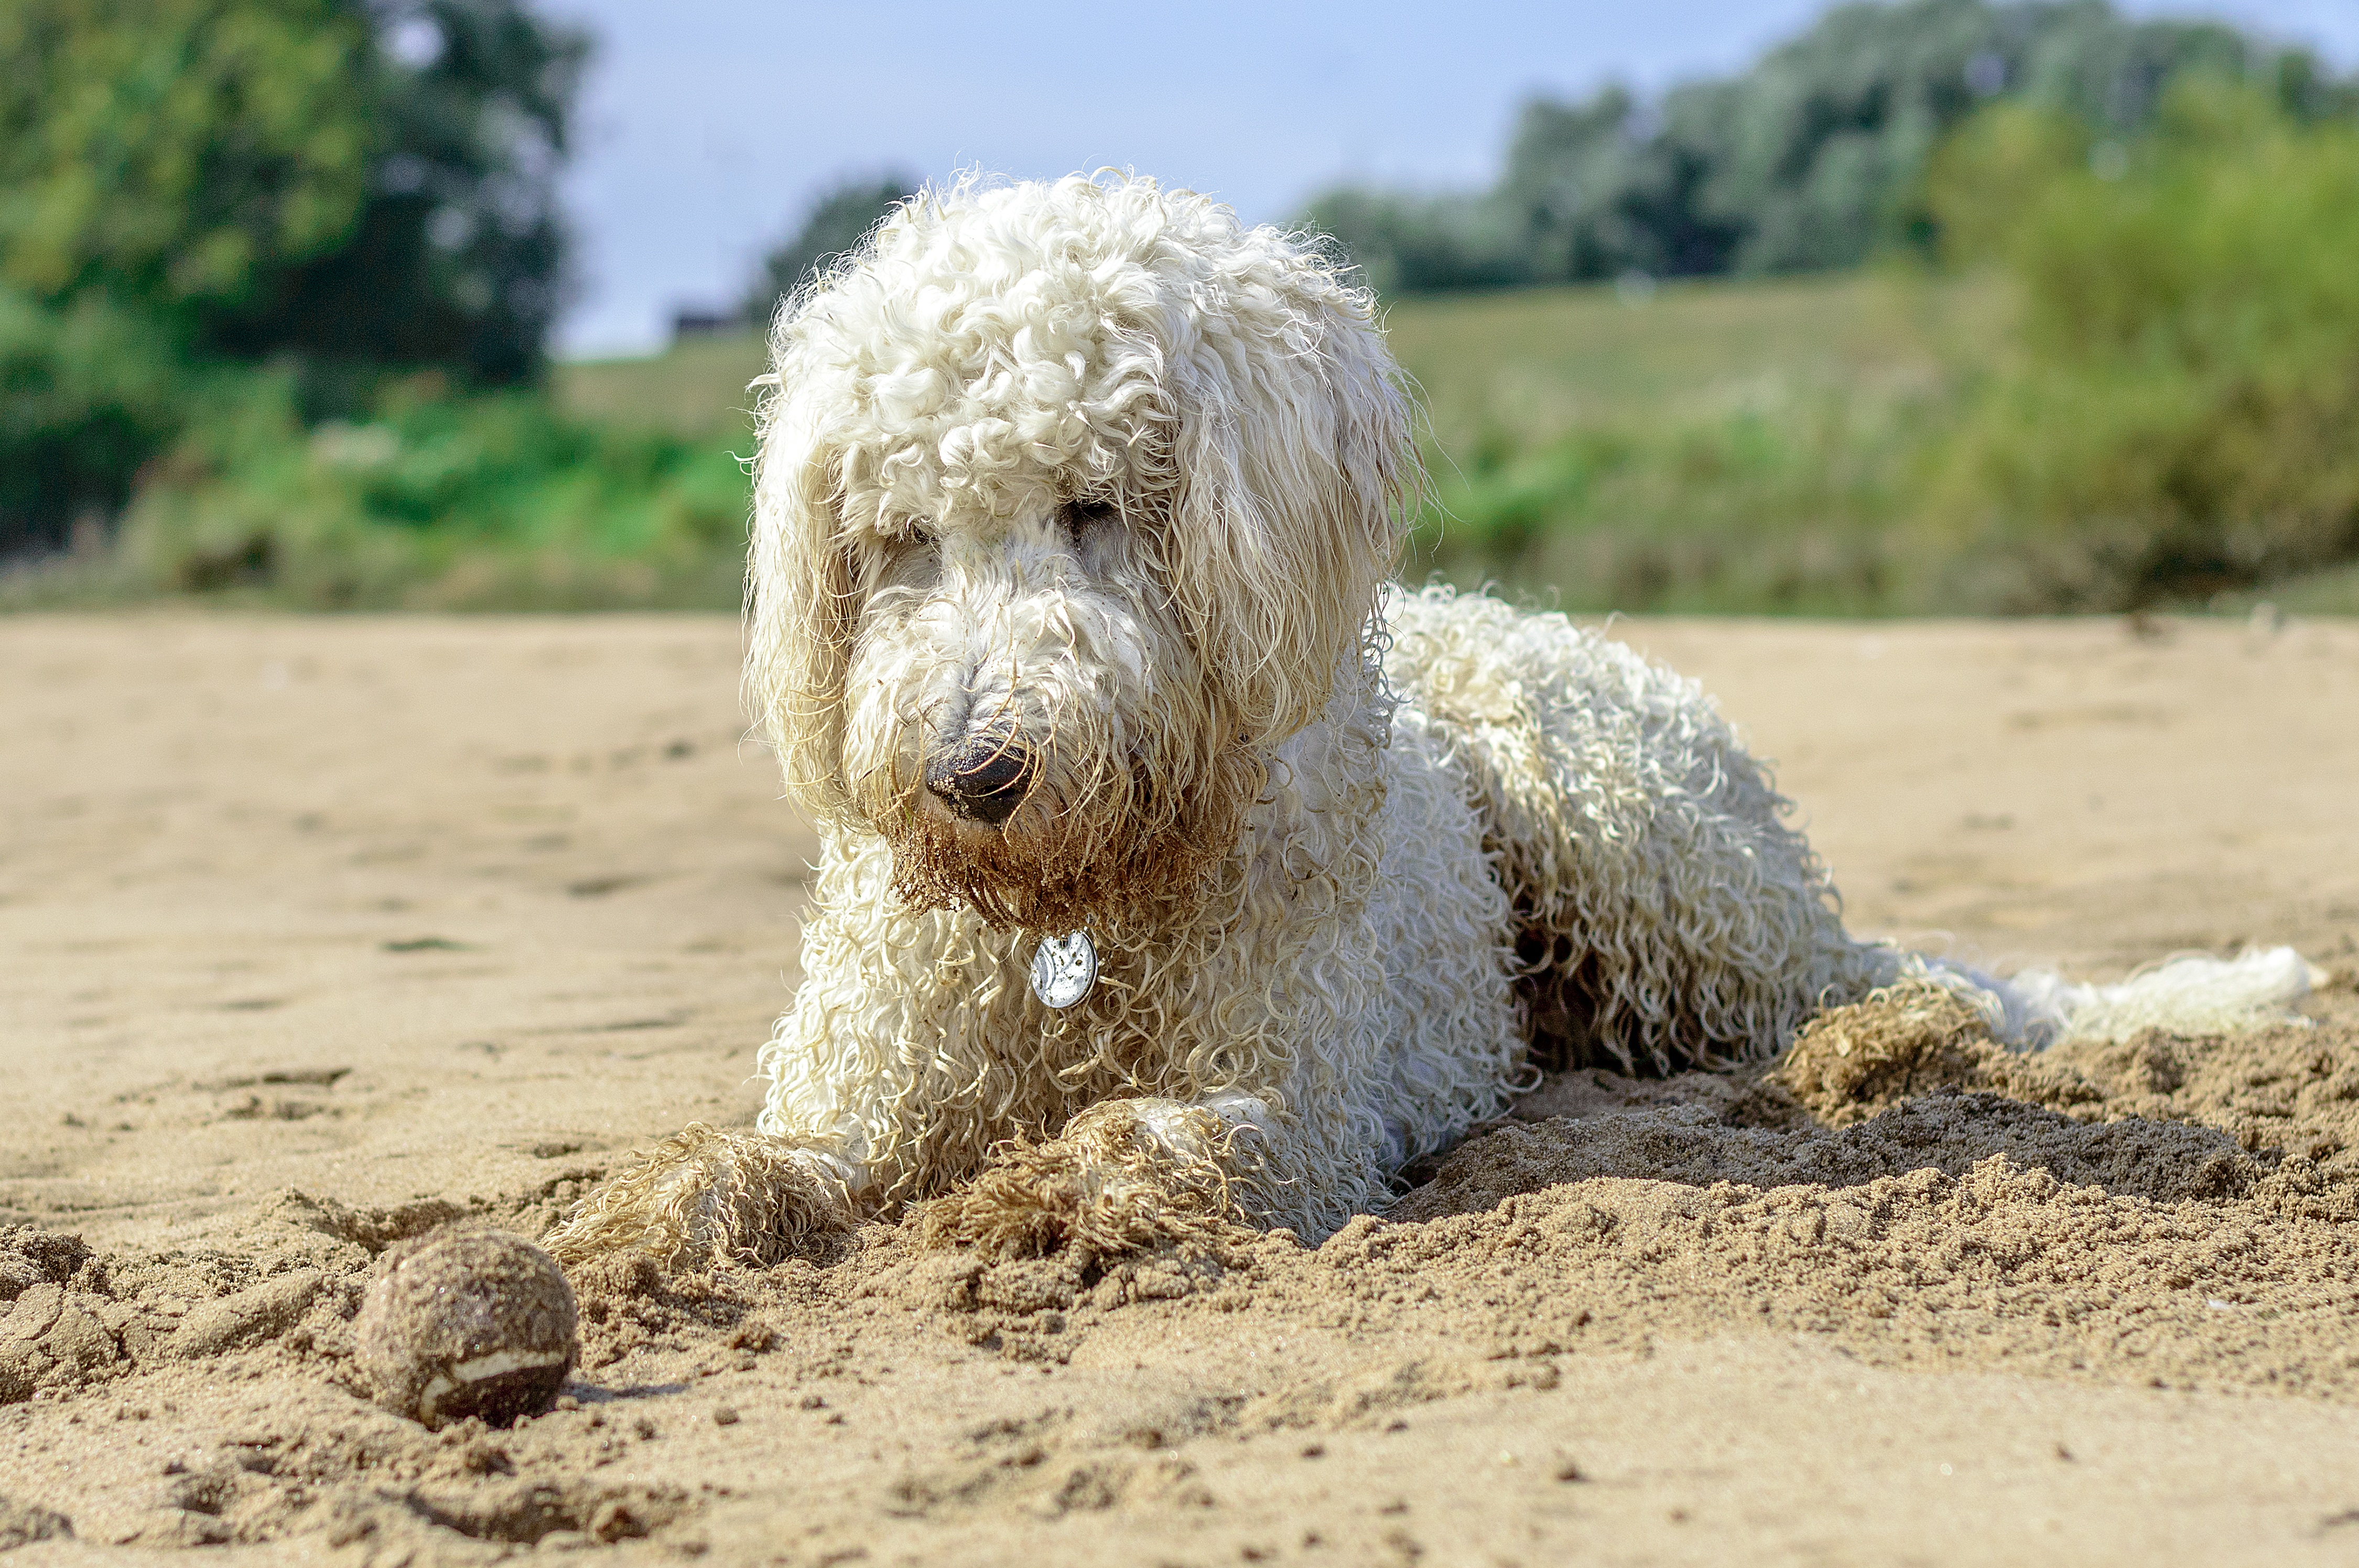
beach, water, play, dog, mammal, fun, ball, vertebrate, terrier, beach sea, most beach, golden doodle, ball game, dog like mammal, dog crossbreeds, lagotto romagnolo, pumi, spanish water dog